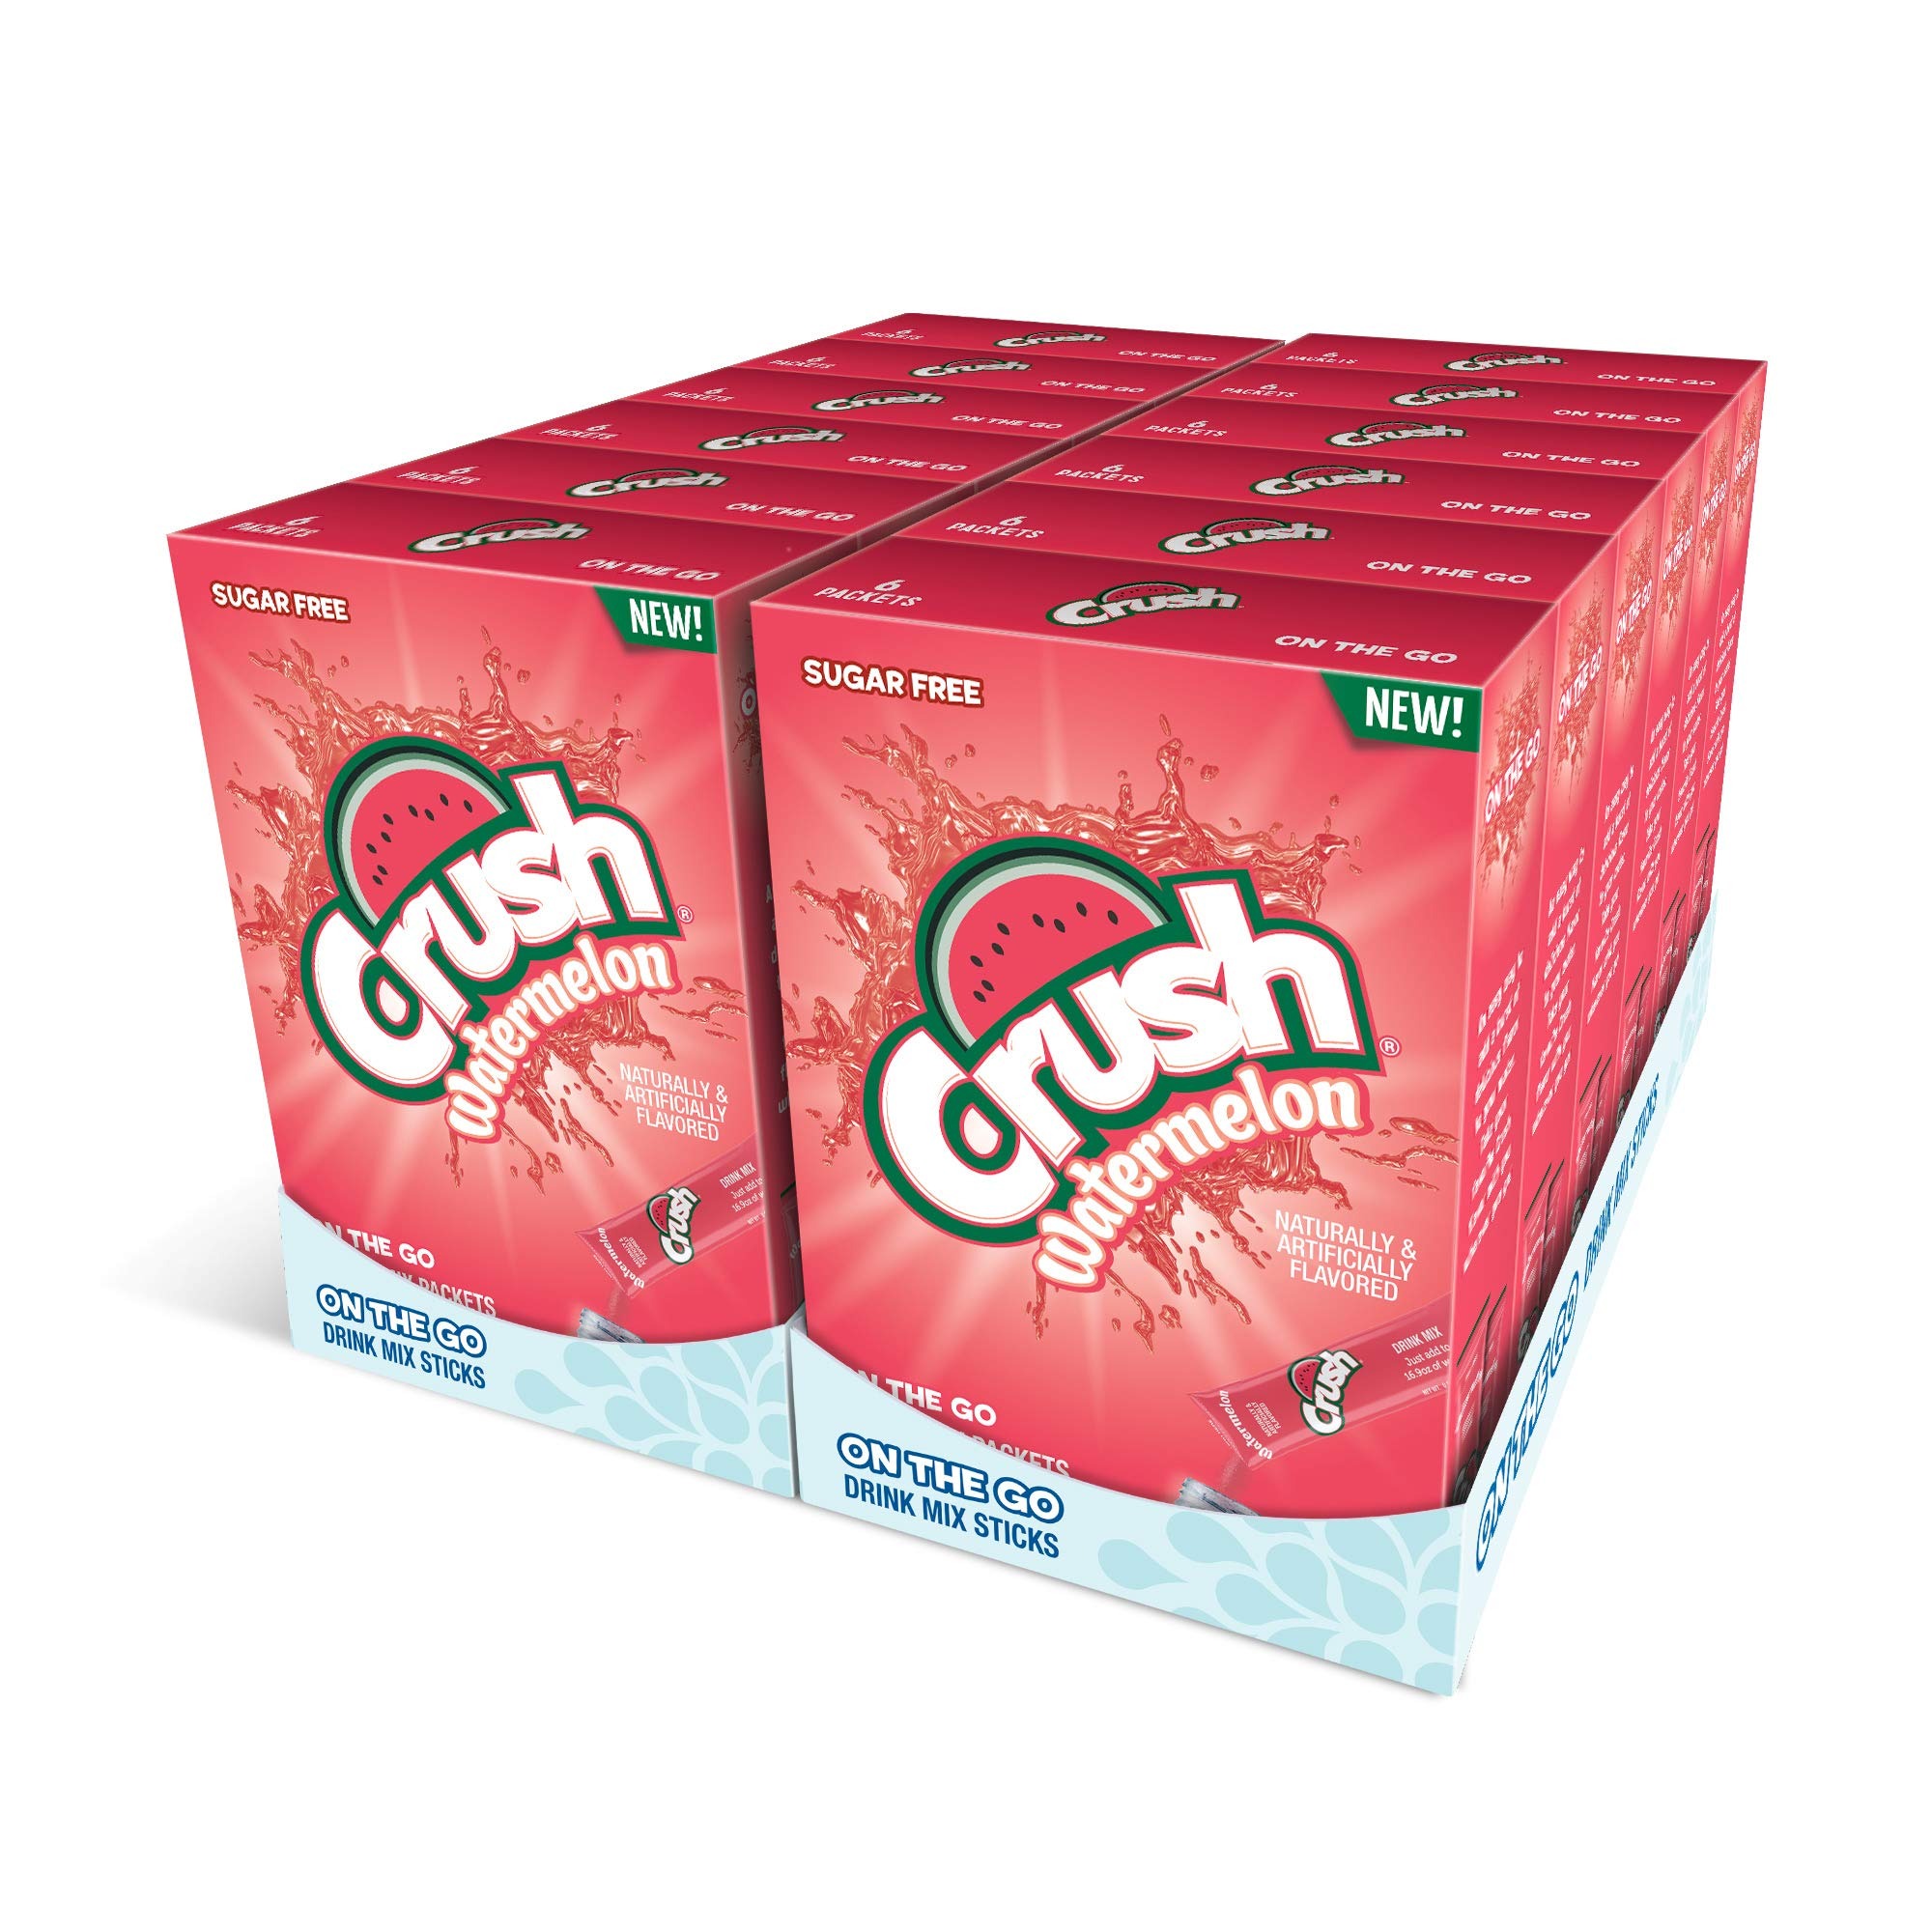
Item Name: Crush, Watermelon– Powder Drink Mix – Sugar Free & Delicious, Makes 72 flavored water beverages
Bullet Point 1: Easy Preparation: Simply mix one packet into a 16.9 oz bottle of water and shake until dissolved
Bullet Point 2: Sugar-Free & Delicious: Enjoy the refreshing taste of watermelon without the added sugar
Bullet Point 3: 72 Servings: This pack makes 72 flavored water beverages, perfect for sharing or enjoying throughout the week
Bullet Point 4: All-Ages Enjoyment: Suitable for all ages, making it a great choice for the whole family
Bullet Point 5: Vegan & Allergen-Free: This product is vegan-friendly and free from common allergens, ensuring a worry-free experience for all
Product Description: Crush, Watermelon– Powder Drink Mix – Sugar Free & Delicious, Makes 72 flavored water beverages
Value: 6.36
Unit: Ounce

Price: 30.52